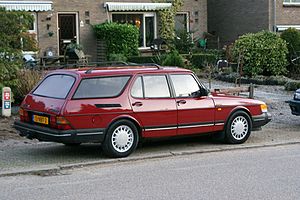
Saab 900 / 900 I (1978−1993)
Saab 900 var en stor mellemklassebil fra den svenske bilfabrikant Saab Automobile, som i to generationer blev produceret mellem efteråret 1978 og starten af 1998. Bilen blev første gang præsenteret i 1978 som en videreudvikling af og efterfølger for Saab 99.